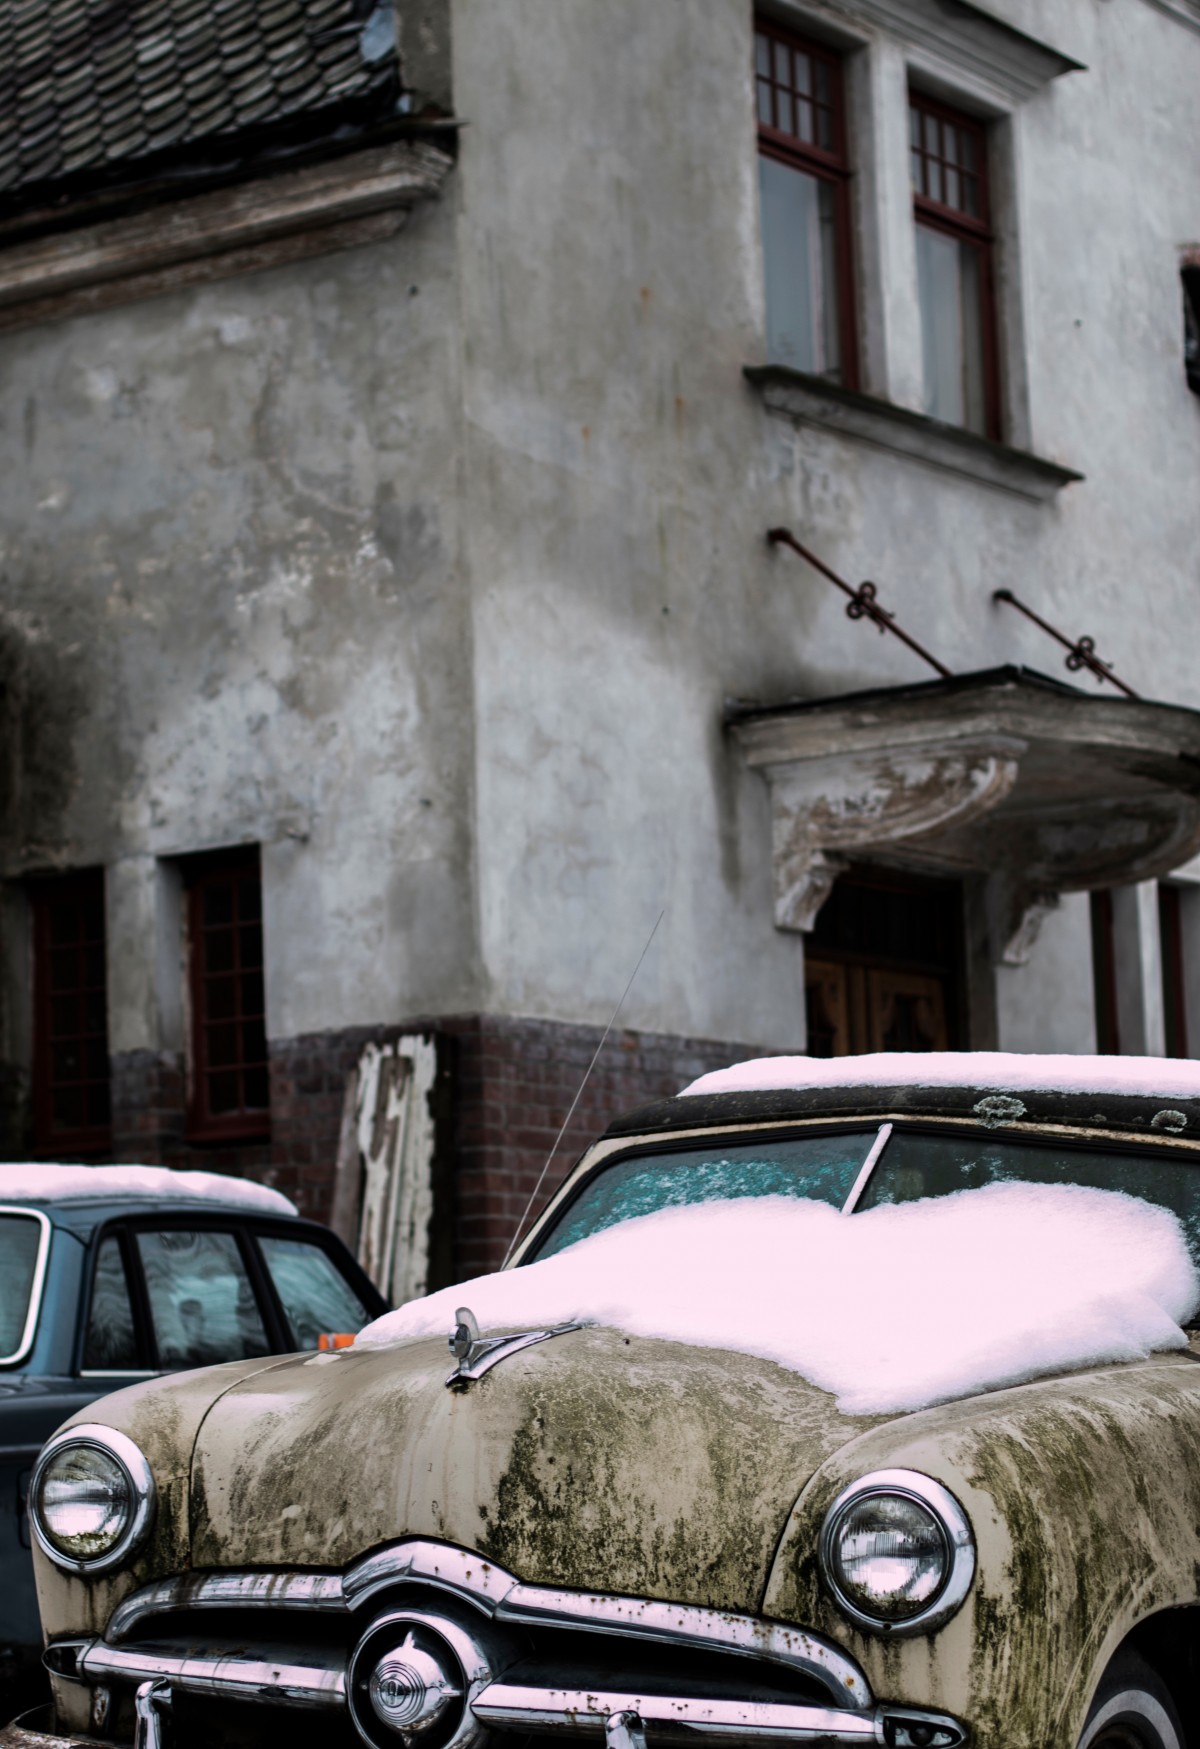
Tags: street, retro, window, old, vintage car, classic, antique car, land vehicle, automobile make